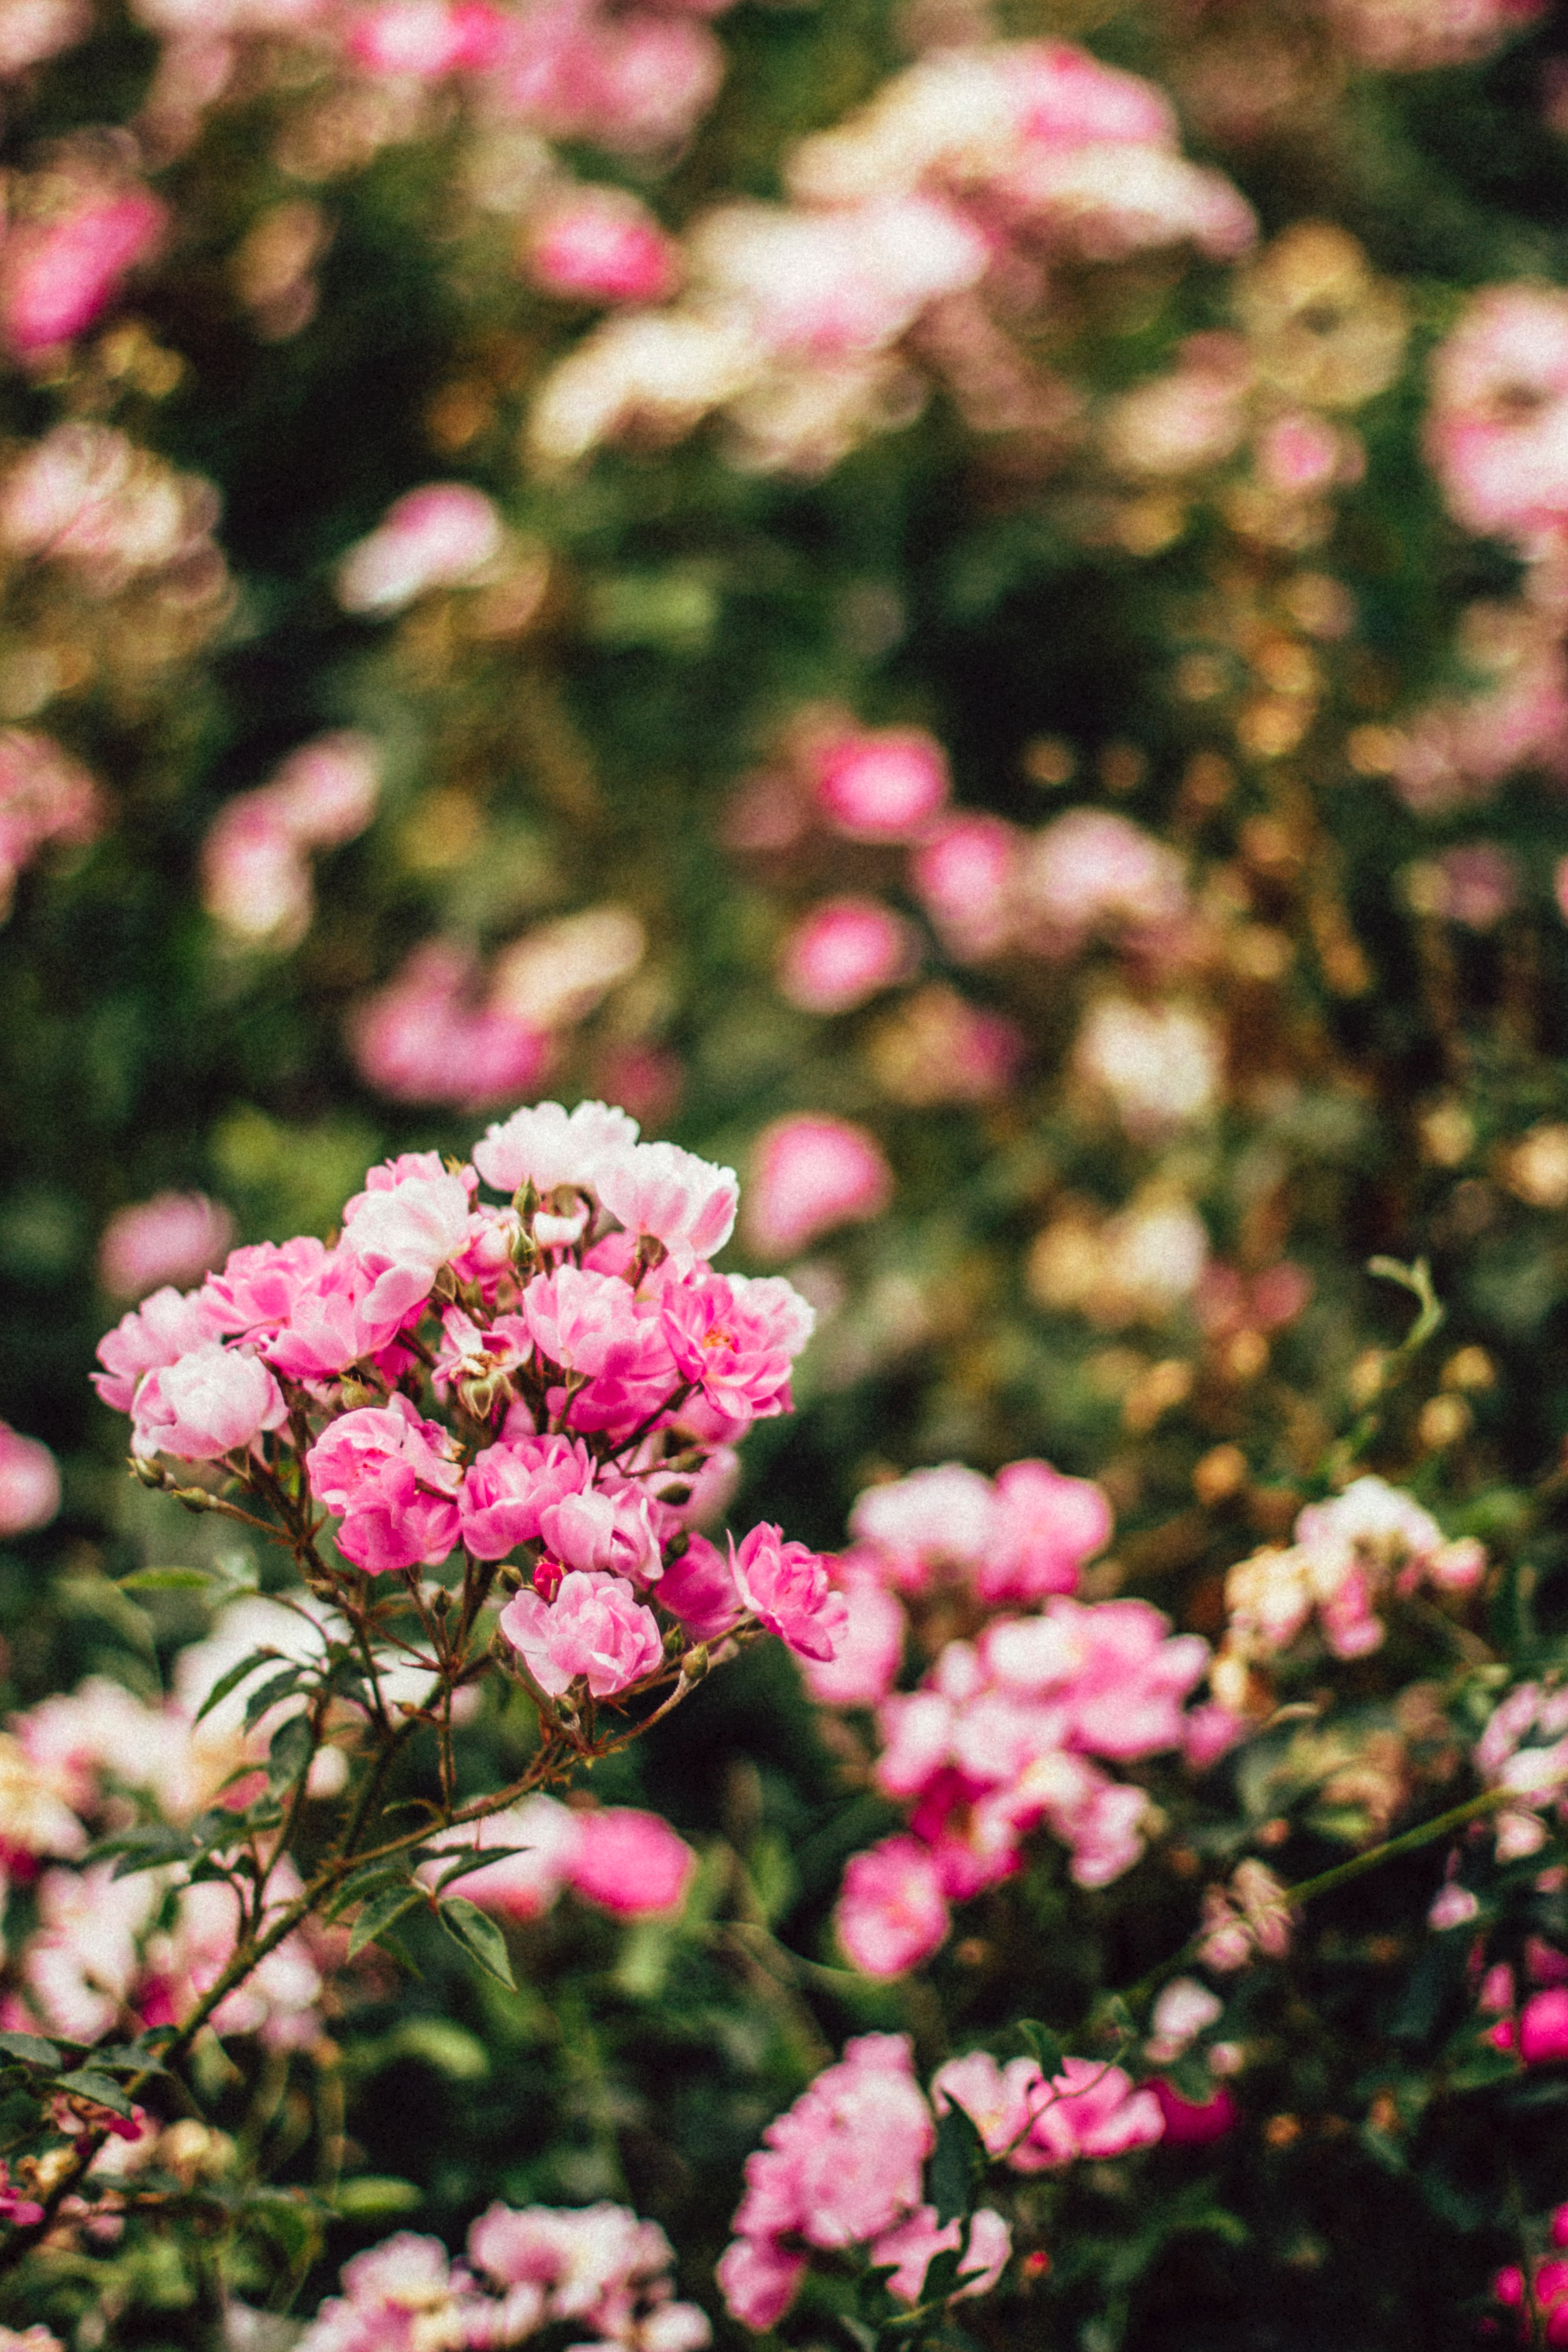
flower, flowering plant, pink, plant, petal, spring, garden roses, rose family, rose, botany, tree, rosa wichuraiana, blossom, rose order, branch, shrub, multiflora rose, annual plant, wildflower, garden, pink family